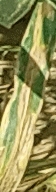
Label: Wheat___Yellow_Rust